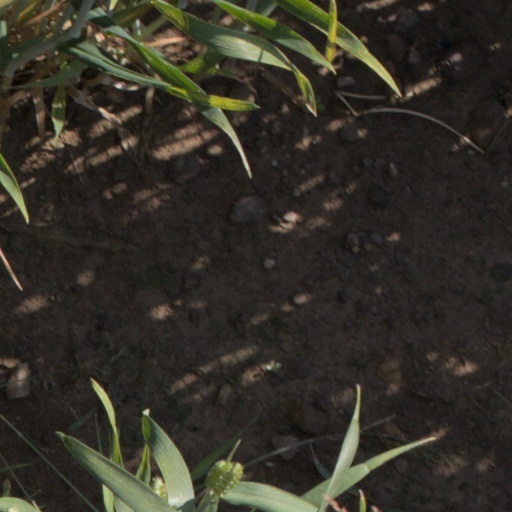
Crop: wheat